Longitude Festival

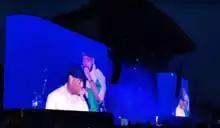
Ski Mask The Slump God performing on Friday night at Longitude Festival 2019

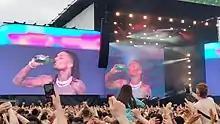
Rae Sremmurd performing on the Main Stage at Longitude Festival 2019

The 2019 Longitude Festival was held from Friday 5 July to Sunday 7 July 2019 with an attendance of 40,000 people.